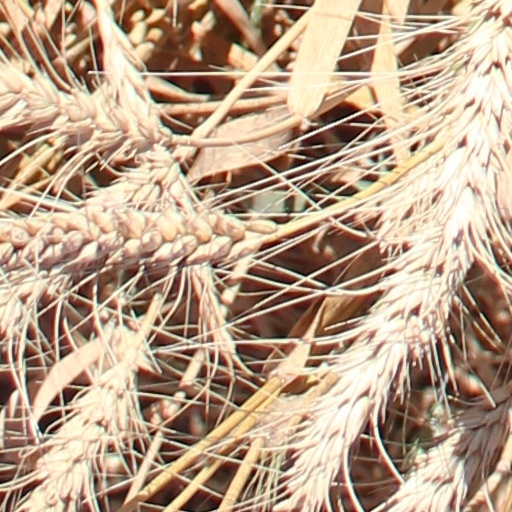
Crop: wheat